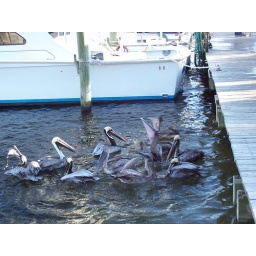
Some pelicans waiting for fish parts to be thrown in the water off the dock.